Sandy Point State Reservation

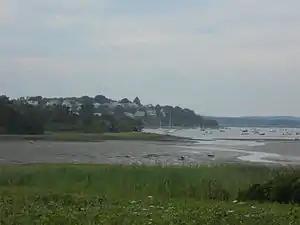
View inland from Stage Island. In the foreground is Stage Island Creek at low tide, an intertidal flat. Part of the island is shown, then Plum Island Sound, and in the background Jeffrey's Neck, Ipswich. To the right of that is the entrance to the Eagle Hill River.

The inland side of Plum Island is an estuary containing four subcategories of ecosystem: salt marsh, fresh marsh, tidal creeks and bays and intertidal flats. Over the last 50 years the system has been declining due to a decreased rate of sedimentation caused by the abandonment of farming in the region, reforestation of the former farms, and a gradual rise in sea level.